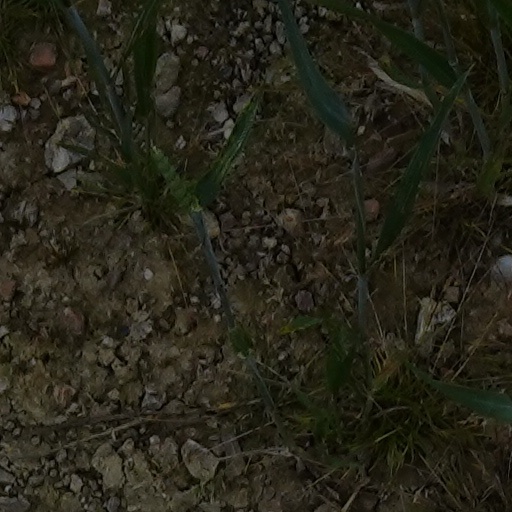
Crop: wheat